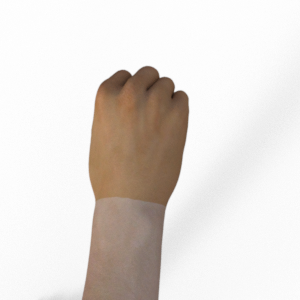
Label: rock